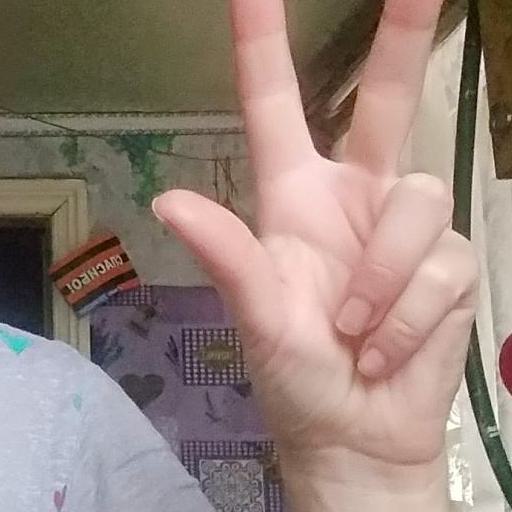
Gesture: three2